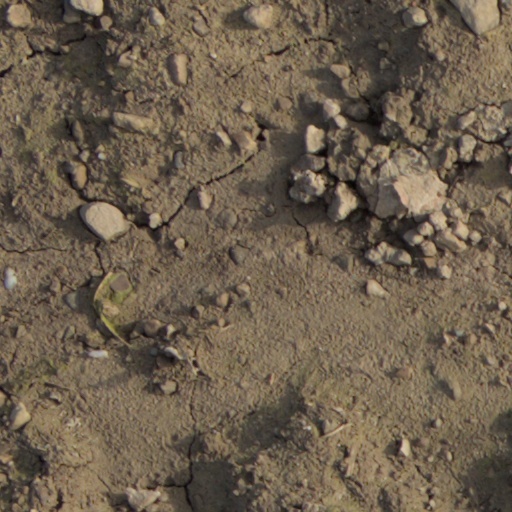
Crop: wheat